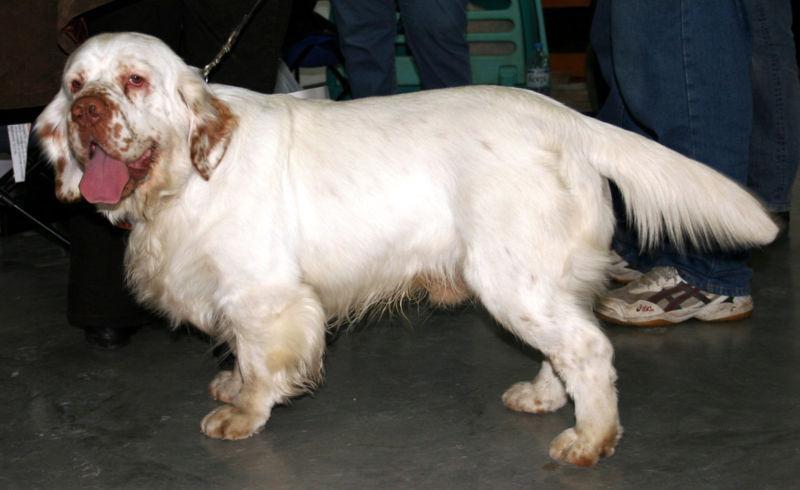
clumber